Winnie-the-Pooh

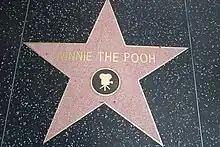
Winnie the Pooh's star on the Hollywood Walk of Fame

In the Soviet Union, three Winnie-the-Pooh, (transcribed in Russian as) stories were made into a celebrated trilogy.